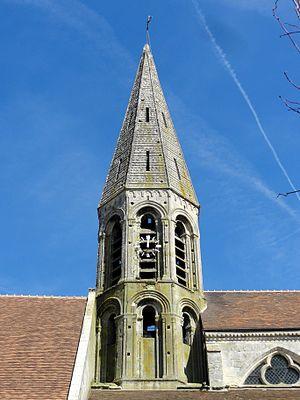
Vue du clocher depuis le sud.
L'église Saint-Étienne est une église catholique paroissiale commencée au XIIᵉ siècle et terminée au XIIIᵉ siècle de style gothique et roman située à Cambronne-lès-Clermont, dans l'Oise, en région Hauts-de-France en France. L'édifice fait l'objet d'un classement au titre des monuments historiques depuis 1875. Il se compose de deux parties bien distinctes, la nef avec ses deux collatéraux dissemblables et le chœur avec ses deux collatéraux, séparés par l'un des rares clochers octogonaux à deux étages qui domine le transept, non identifiable extérieurement. Parmi les églises de taille moyenne de l'Oise, c'est l'une des plus considérables sur le plan archéologique et artistique, avec l'église voisine Saint-Lucien de Bury celle de Villers-Saint-Paul.